Nicole Höchst

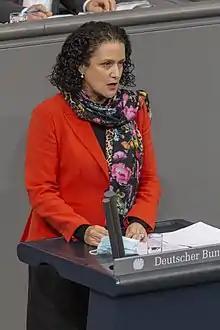
Höchst in 2020

Nicole Höchst (born 10 February 1970) is a German politician for the Alternative for Germany (AfD) and since 2017 member of the Bundestag. Her positions are described by various interest groups as homophobic and hostile, which Höchst disputes.